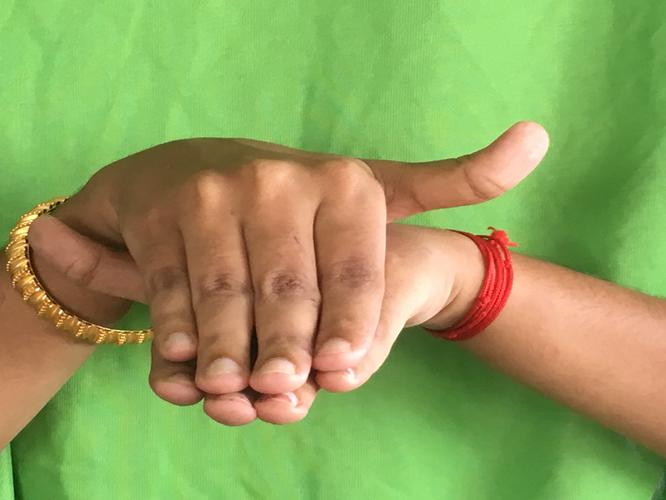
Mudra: Matsya
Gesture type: double_hand